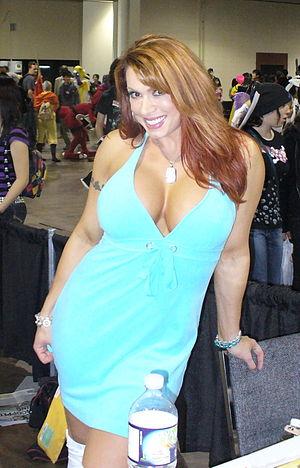
April Hunter, née le 24 septembre 1974, est une catcheuse américaine, une professionnelle et de remise en forme ainsi qu'une mannequin. Elle est apparue dans de nombreuses publications comme MuscleMag International ou encore Playboy Magazine. Elle a également une série de bande dessinée qui lui est consacrée, Code Red éditée par Pickle Press.